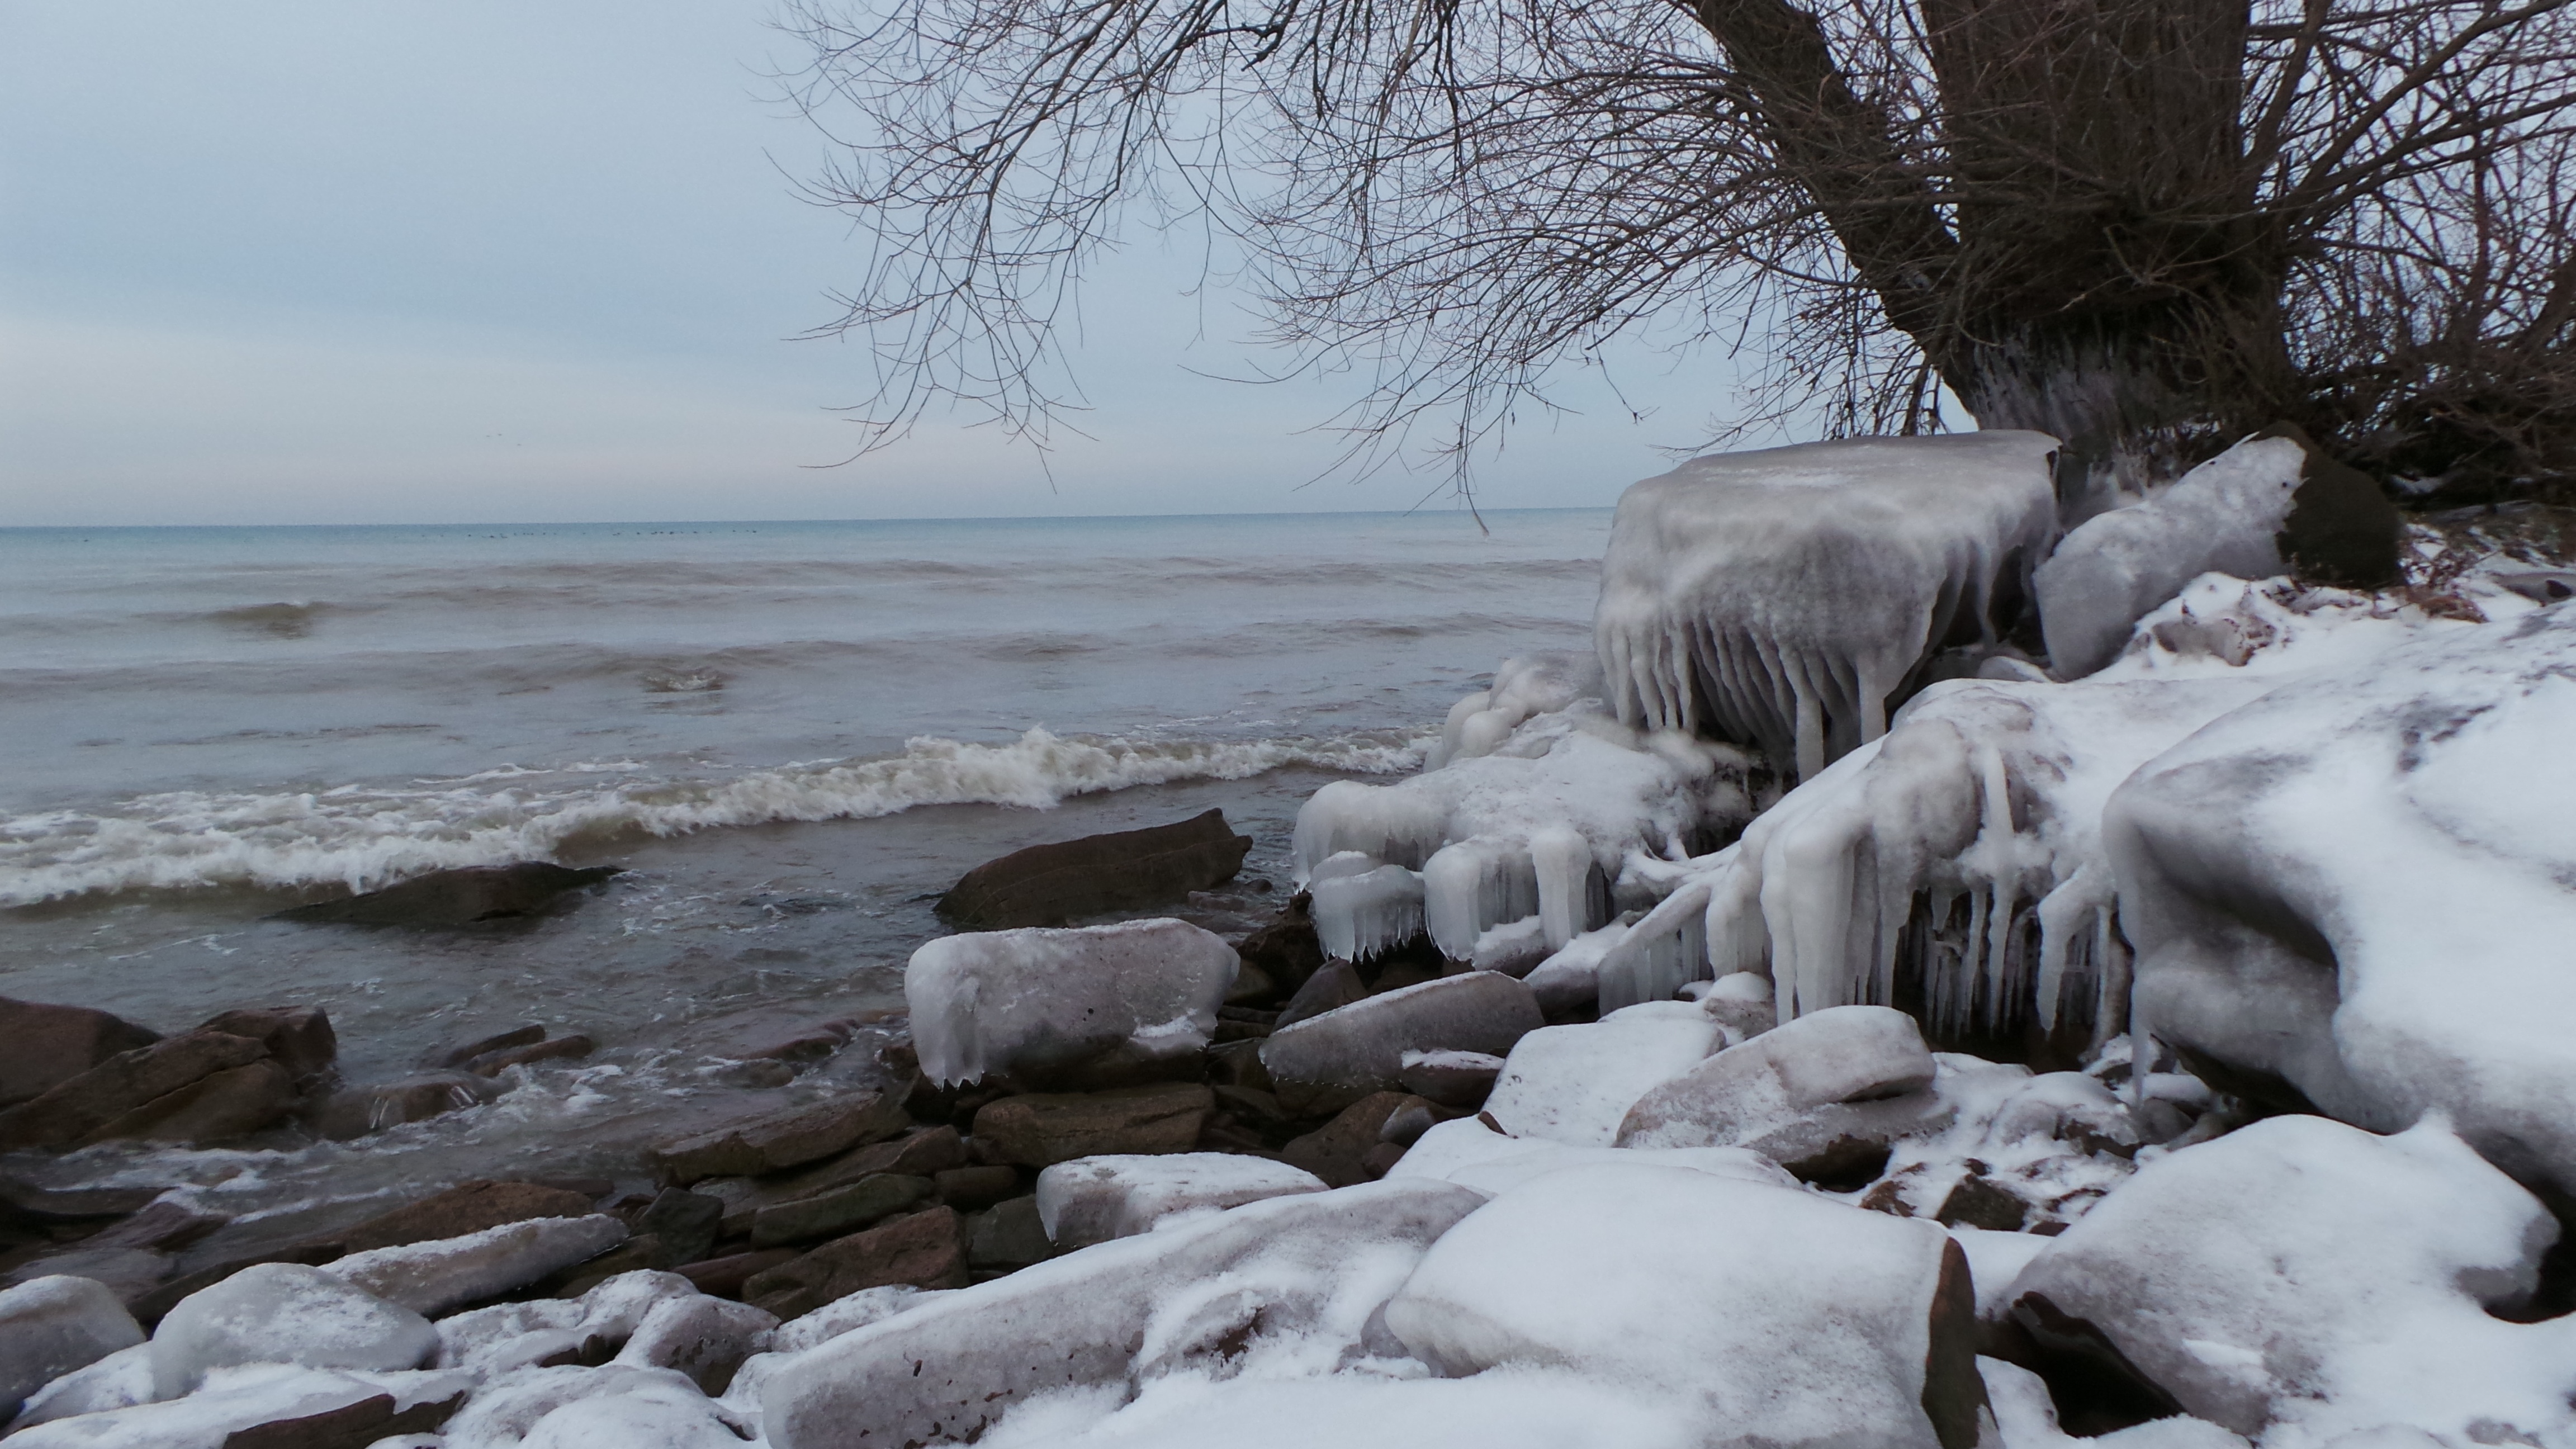
sea, water, rock, snow, winter, shore, ice, weather, season, freezing